WWCT

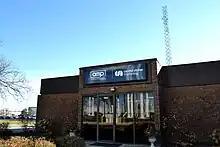
Studio in Peoria

WWCT (99.9 FM) is a radio station licensed to Bartonville, Illinois. Through most of its history, the WWCT callsign was associated with Peoria's 105.7 frequency allocation; the call sign and related format was moved to 96.5 (Farmington) in 2003, then 99.9 (Bartonville) in 2006. The original 99.9 callsign, WIXO, and its music format, had moved to 105.7 in 2006.